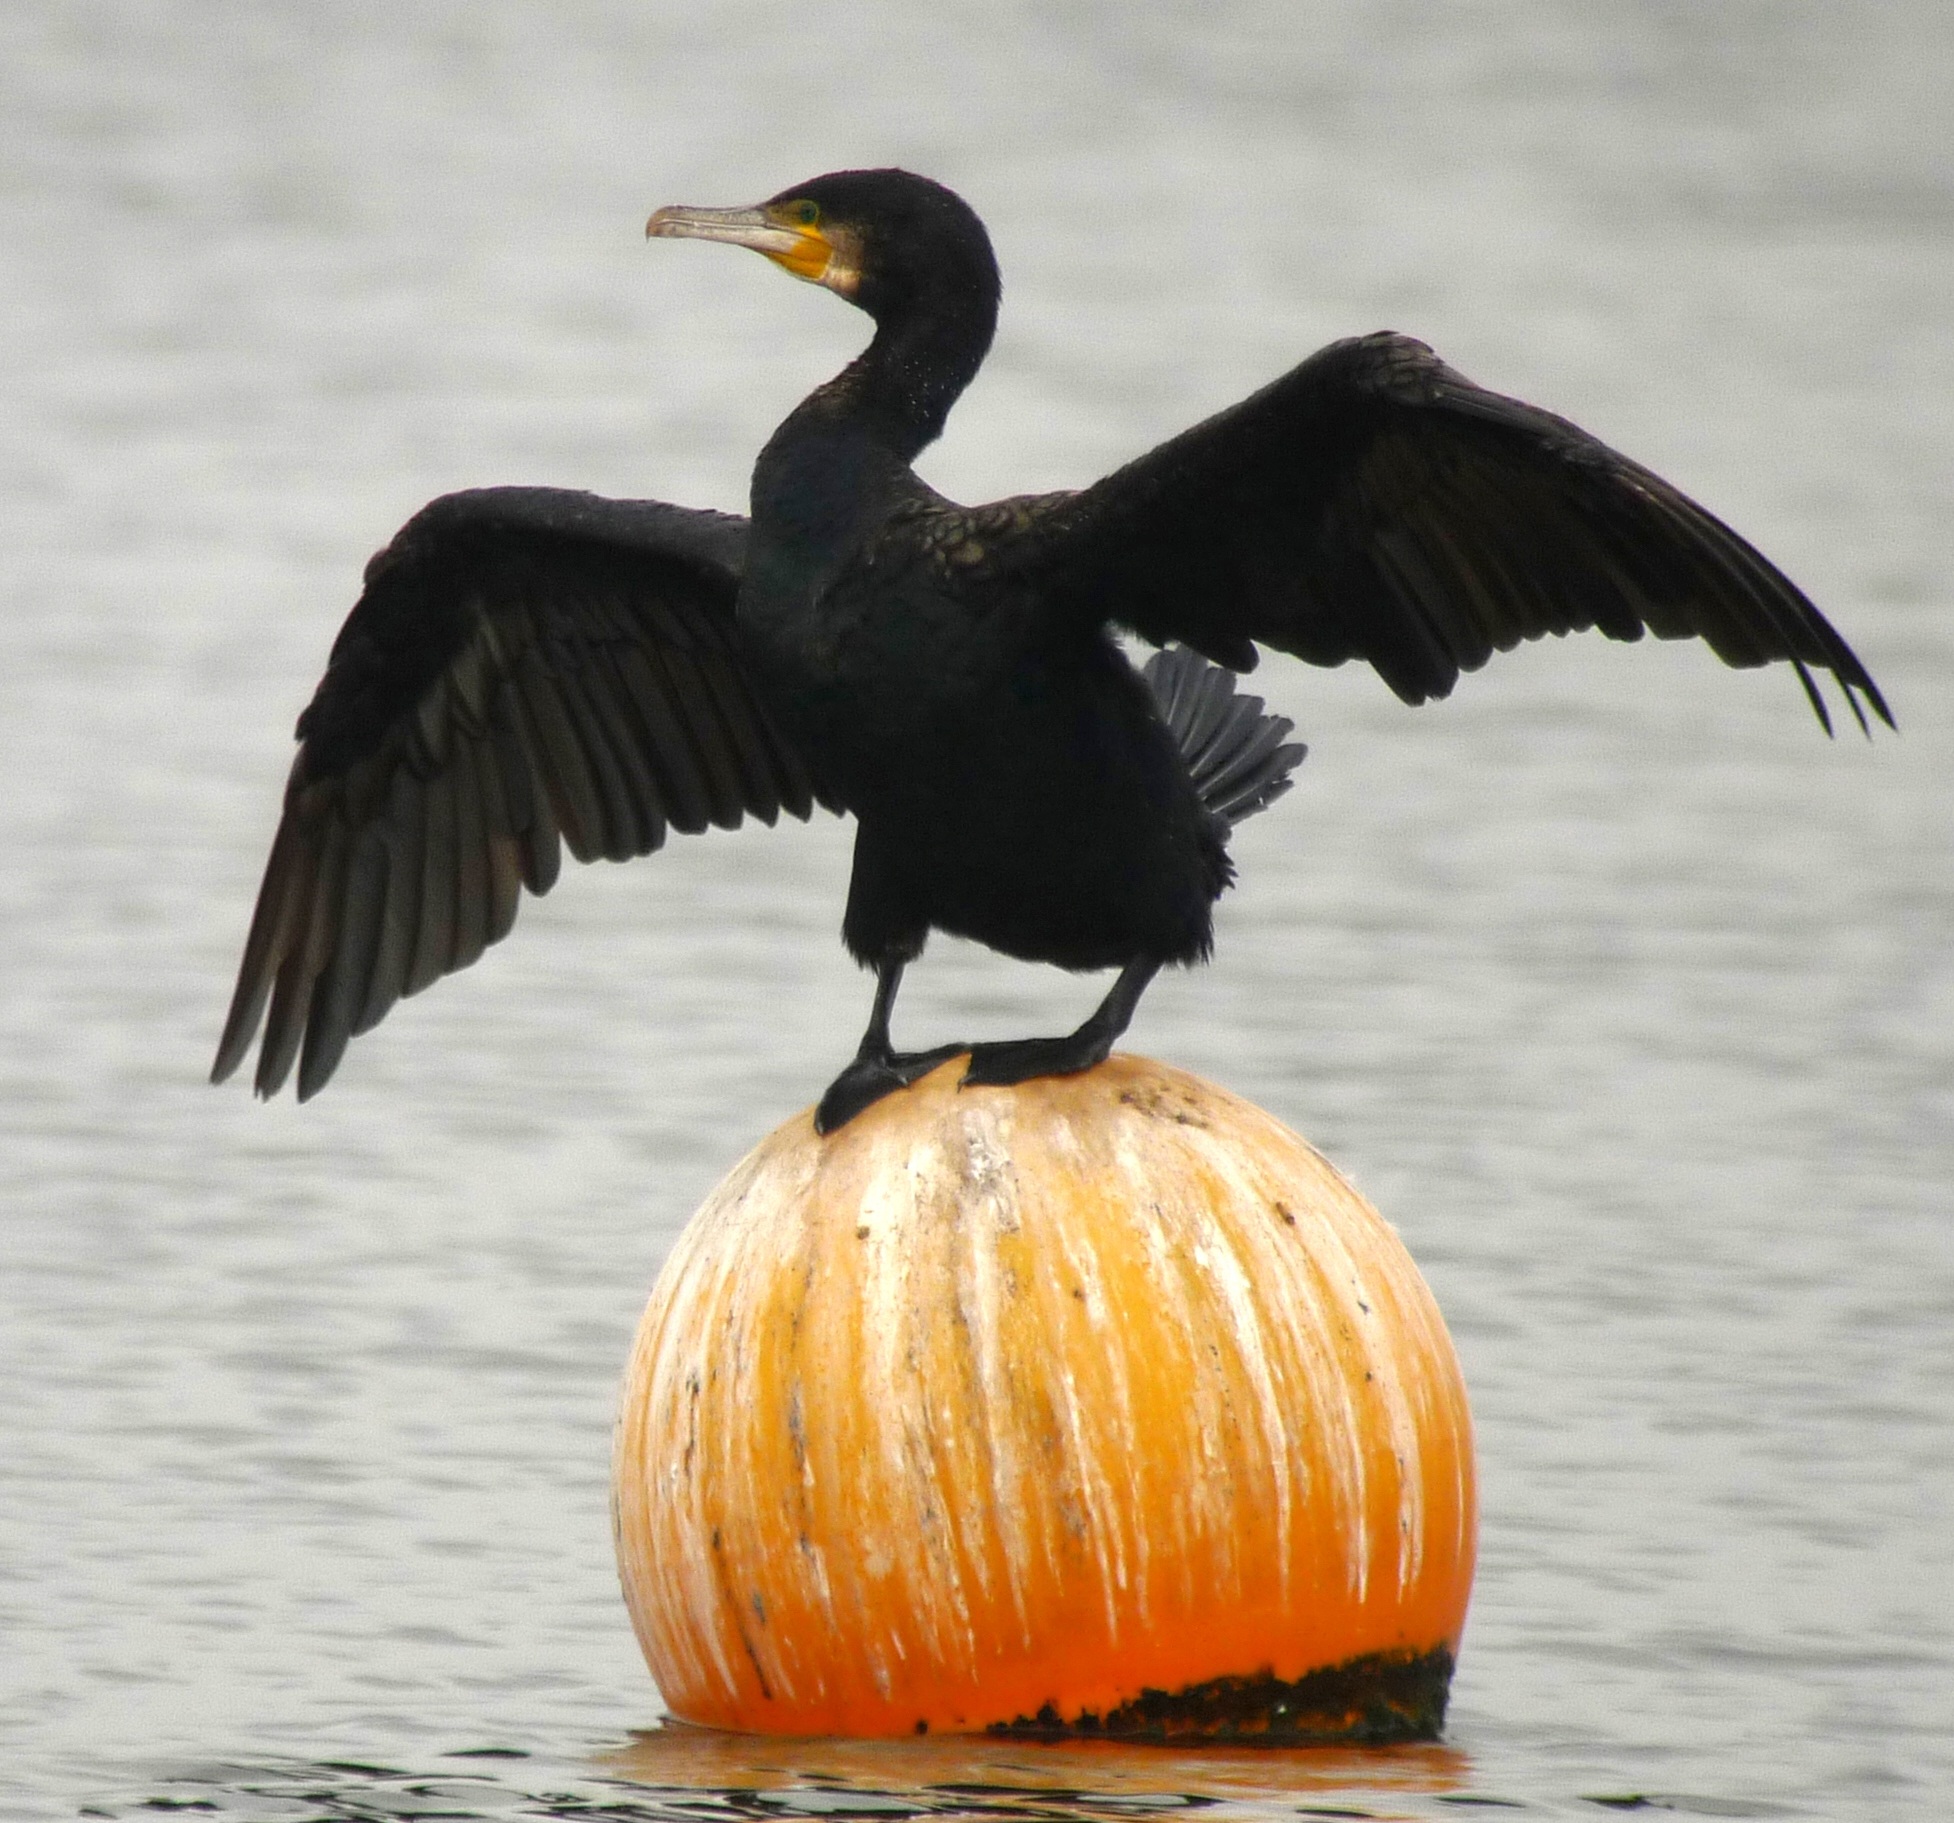
nature, bird, wing, wildlife, beak, fauna, birds, vertebrate, cormorant, great cormorant